Scanian Law

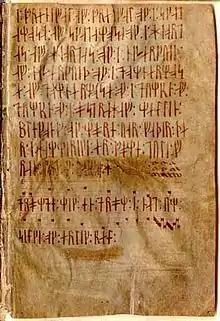
Codex Runicus, a vellum manuscript from c. 1300 written entirely in runes, containing one of the oldest and best preserved texts of the Scanian Law and the oldest musical notation found in Scandinavia.

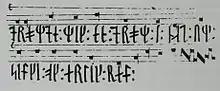
Last phrase of Codex Runicus, which differs from the Latin letter version.

Codex Runicus ("AM 28 8vo") is the most famous of several manuscripts from the 13th to 15th centuries containing handwritten copies of the Scanian Law. The second part of the Codex Runicus manuscript consists of two short historical texts: a fragment of a list of Danish kings and a chronicle beginning with the legendary Danish king Hadding's son Frode and ending with Eric VI of Denmark. Following the historical texts is a description of the oldest border between Denmark and Sweden and at the last leaf, the notes and words of the oldest preserved piece of music known in Denmark, a verse with accompanying musical notation on a four-line staff – the first musical notations written in Scandinavia.